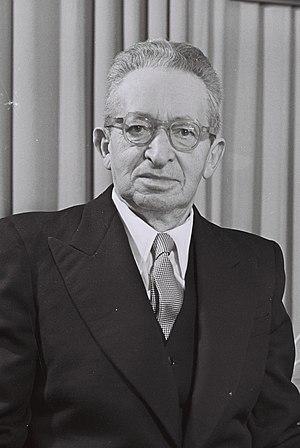
L'élection présidentielle israélienne de 1962 se déroule le 30 octobre 1962 afin que les membres de la Knesset désignent le président de l'État d'Israël. Yitzhak Ben-Zvi, seul candidat, est réélu pour un 3ᵉ mandat.
L'élection présidentielle israélienne de 1952 se déroule le 8 décembre 1952 afin que les membres de la Knesset désignent le président de l'État d'Israël. Le président Chaim Weizmann est décédé le 9 novembre 1952. Yosef Sprinzak assure l'intérim. Yitzhak Ben-Zvi est devient le 2ᵉ président d'Israël.
Yitzhak Ben-Zvi né Shymshelevitch à Poltava, aujourd'hui en Ukraine, le 24 novembre 1884 et décédé à Jérusalem le 23 avril 1963, est un homme politique israélien. Il fut le deuxième président de l'État d'Israël du 8 décembre 1952 au 23 avril 1963. Il joua un rôle décisif dans les domaines du travail, de la défense et de la garde du pays. Il est l'un des fondateurs du mouvement Poale Zion dans le journal duquel il rédige de nombreux articles. Il est aussi chercheur, spécialiste des Tribus d'Israël et de la communauté des Samaritains.